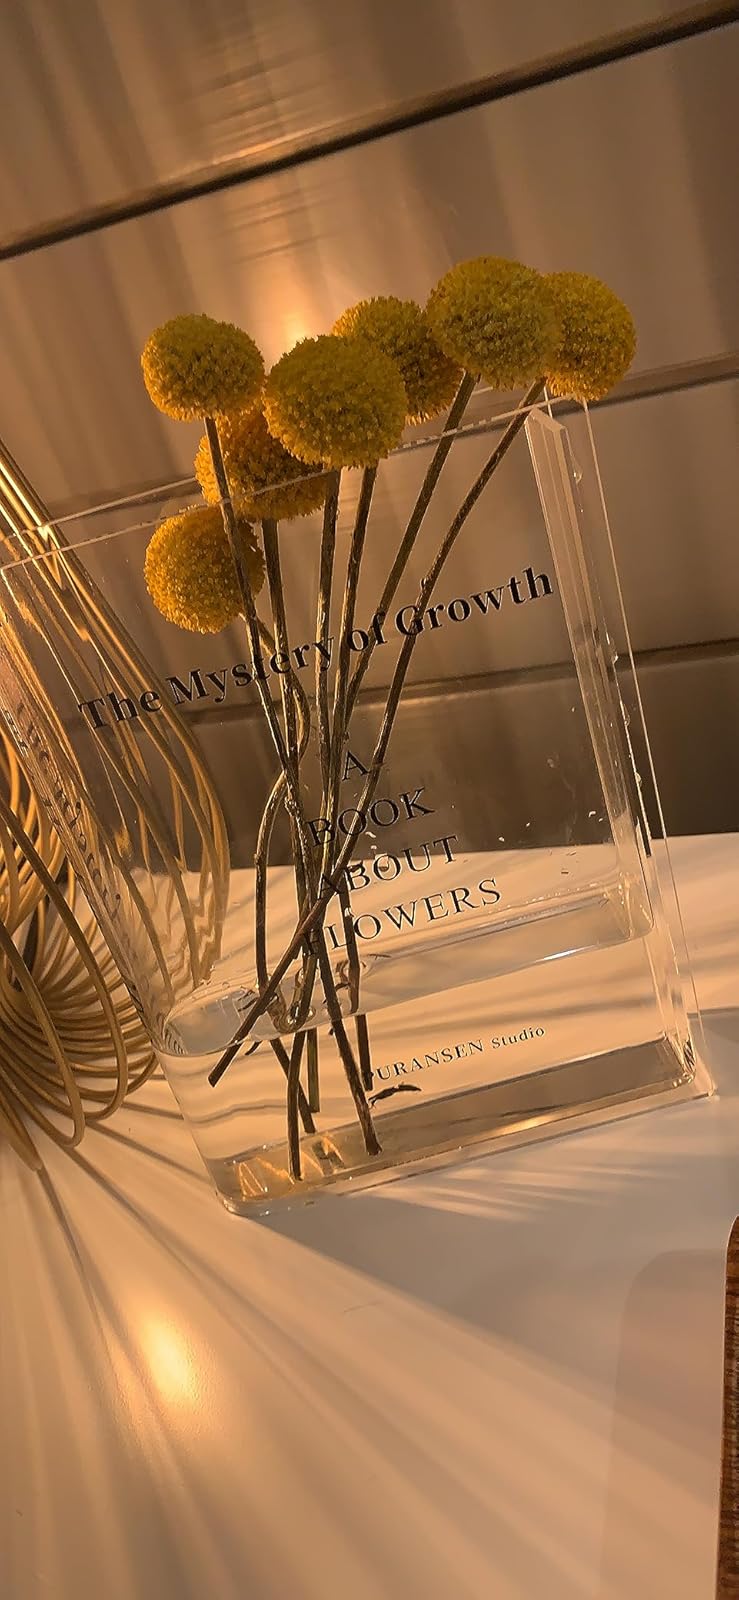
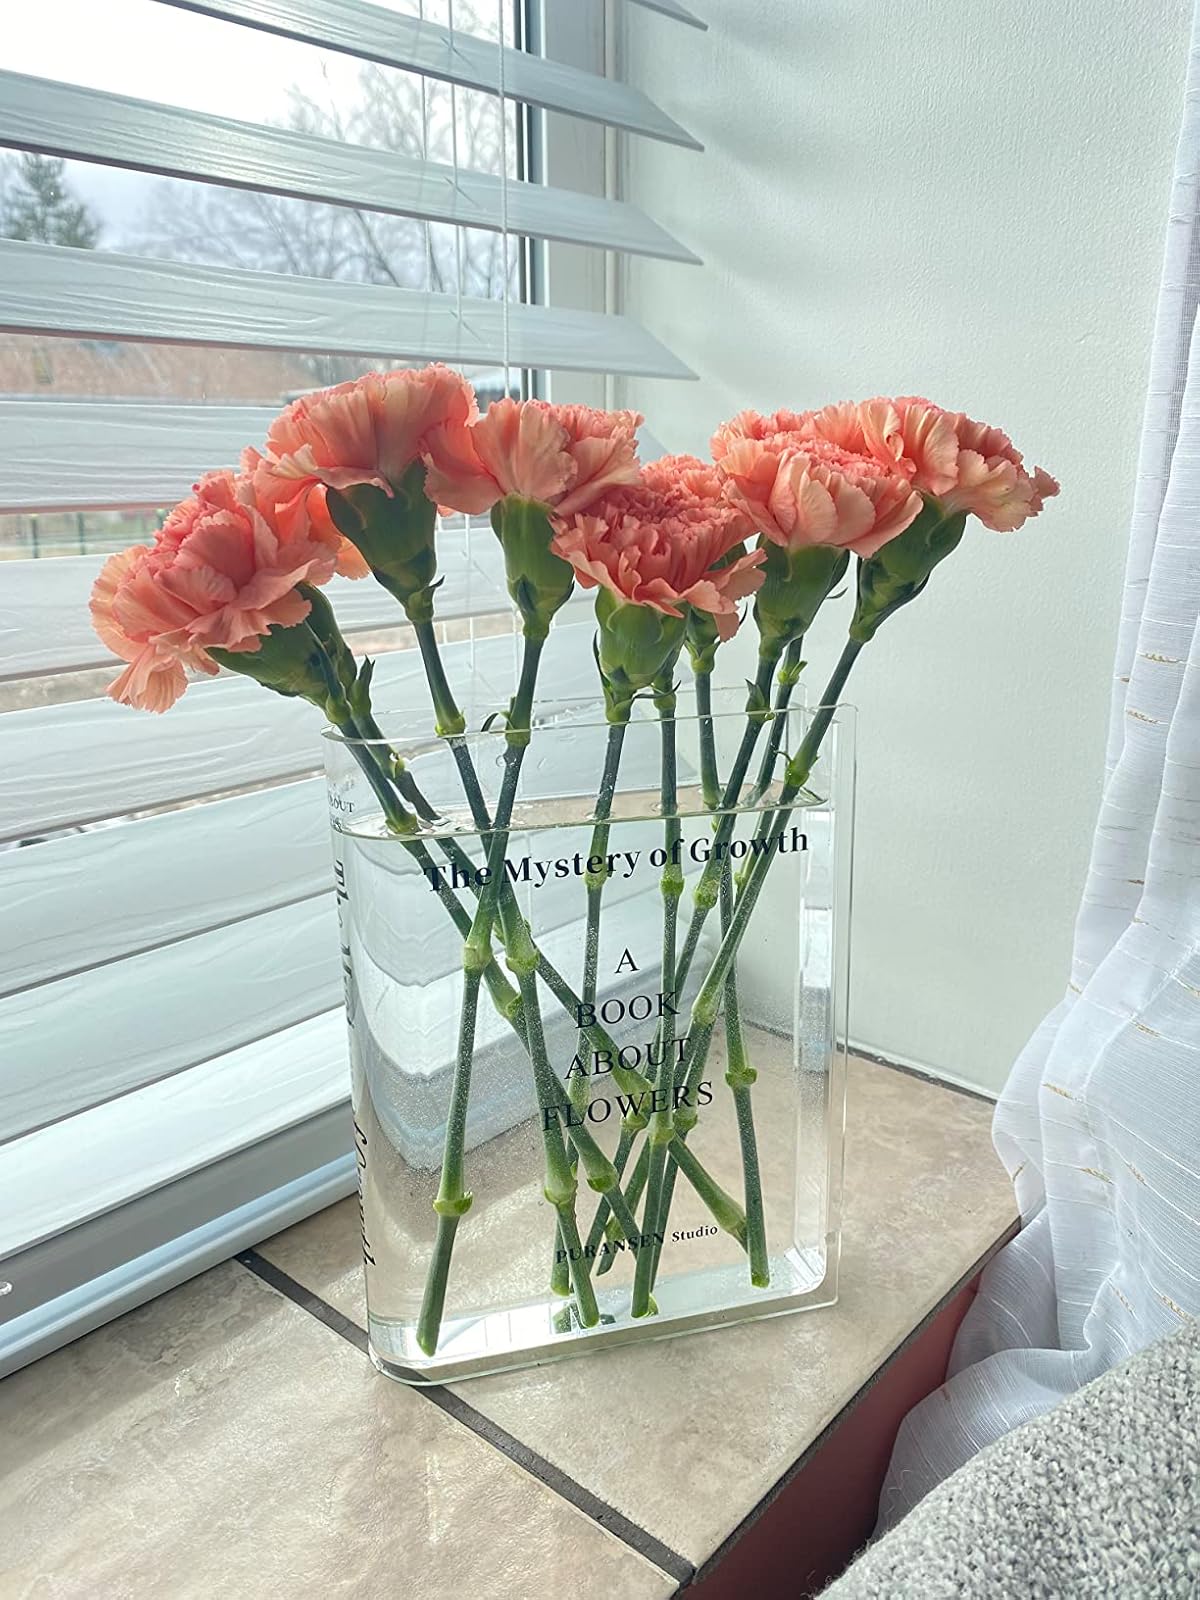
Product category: vase
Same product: yes